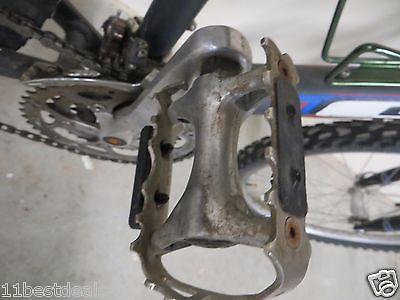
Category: bicycle